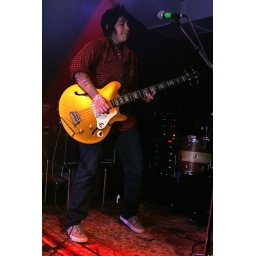
girl in a coma. steel train headlining tour. jammin' java, 7-22-10. vienna, va